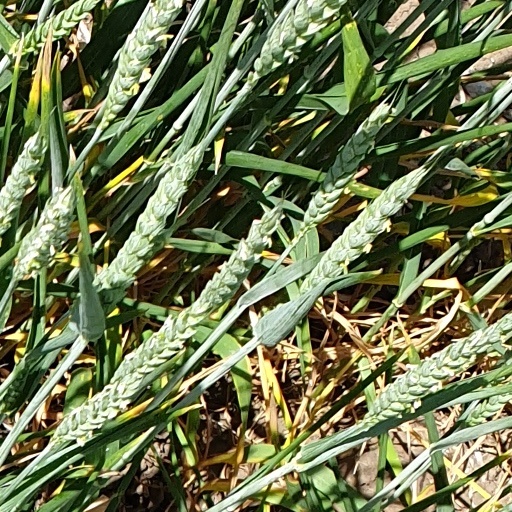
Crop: wheat